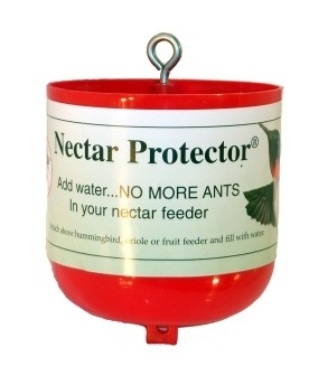
Ant Moat Nectar Protector - Red
Protect Oriole, Hummingbird, fruit, and butterfly feeders from ants Simply hang above the feeder and fill with water - ants can’t swim! Red in bulk packaging
Brand: Wild Bird Trading Company
Category: Home & Garden > Decor > Bird & Wildlife Feeder Accessories > Ant Moats